John Harrison

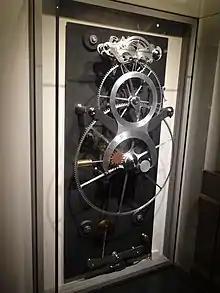

After the First World War Harrison's timepieces were rediscovered at the Royal Greenwich Observatory by the retired naval officer Lieutenant Commander Rupert Gould.